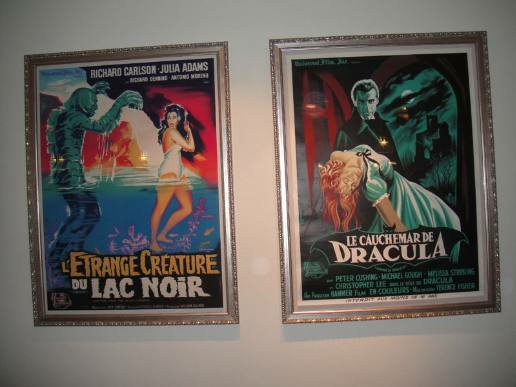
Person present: No